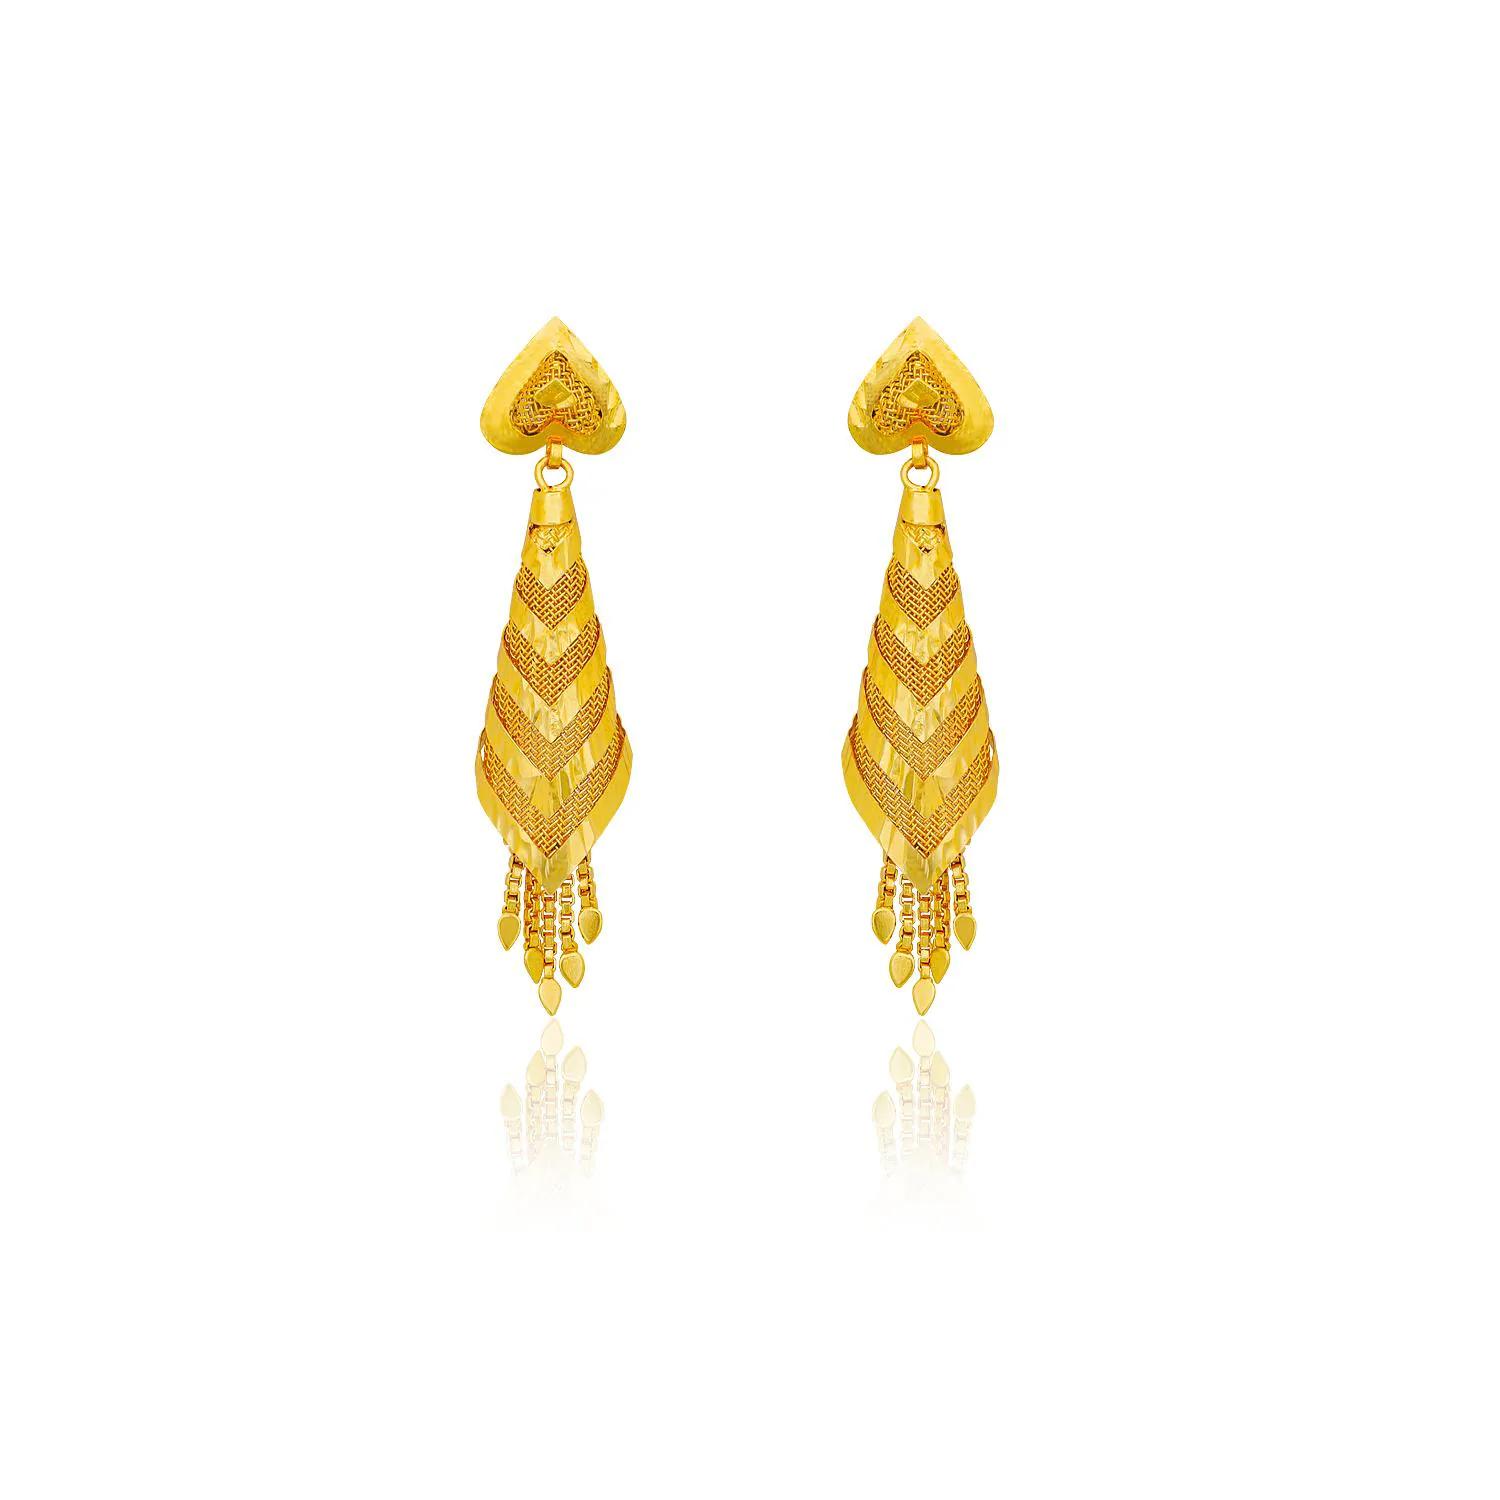
arch fashion Traditional Gold Platted Drop Earrings Collection ERG2092
Type: Earrings
Brand: arch fashion
Price: Rs. 341
Featuring an ethereal combination of Rava work in the middle and Filigree work at the base, these rhombus shaped stud earrings are the perfect solution for when you want add a little glam to your ensemble.Whatever may be the occasion, trust this pair of drop earrings to perfectly complement your ensemble. Featuring an ethereal combination of Rava work in the middle and Filigree work at the base, these rhombus shaped stud earrings are the perfect solution for when you want add a little glam to your ensemble.Whatever may be the occasion, trust this pair of drop earrings to perfectly complement your ensemble.